Question: Please indicate a possible affordance area of the carrot that can be used for holding
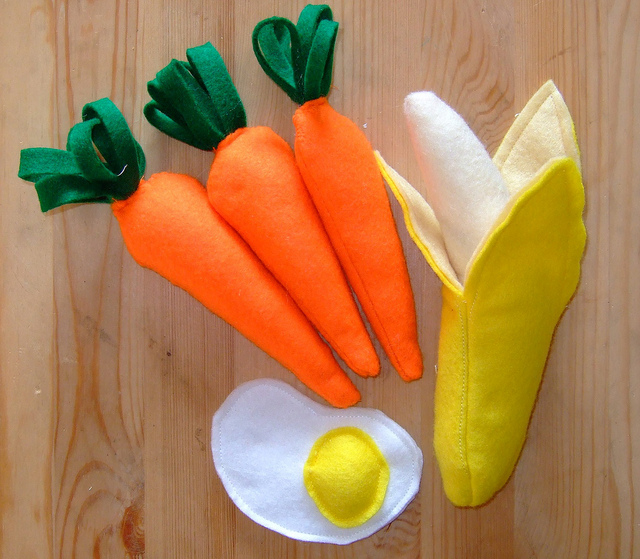
Answer: [15, 101.5, 364, 407.5]